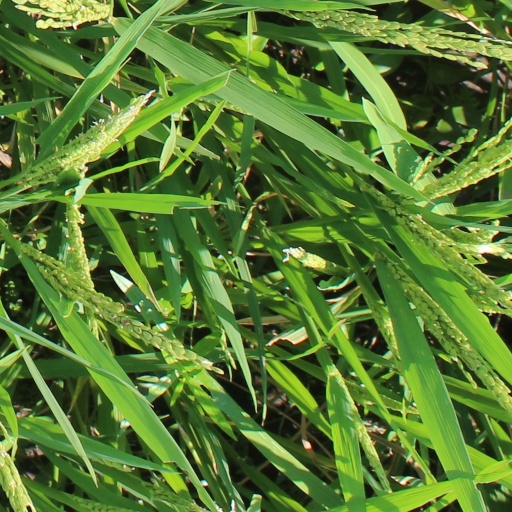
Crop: rice